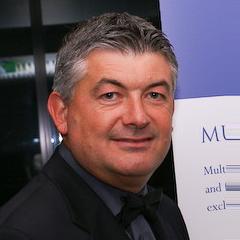
Age: 43